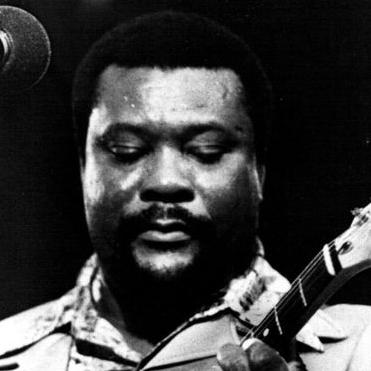
Age: 36